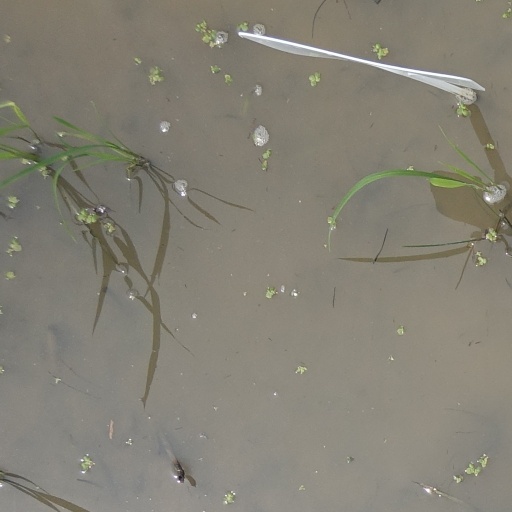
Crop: rice